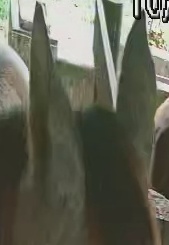
Face region: ears (position_of_ears)
Pain indicator: obviously_present